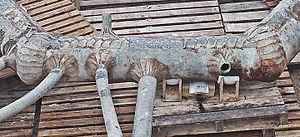
La plomberie est un métier très ancien, dont l'origine remonte à la construction des pyramides en Égypte antique ; attesté par des tuyaux en cuivre vieux de 4 500 ans, c'est un métier qui n'a cessé de s'améliorer et de se développer au cours des siècles et des générations de plombiers qui l'on servi.